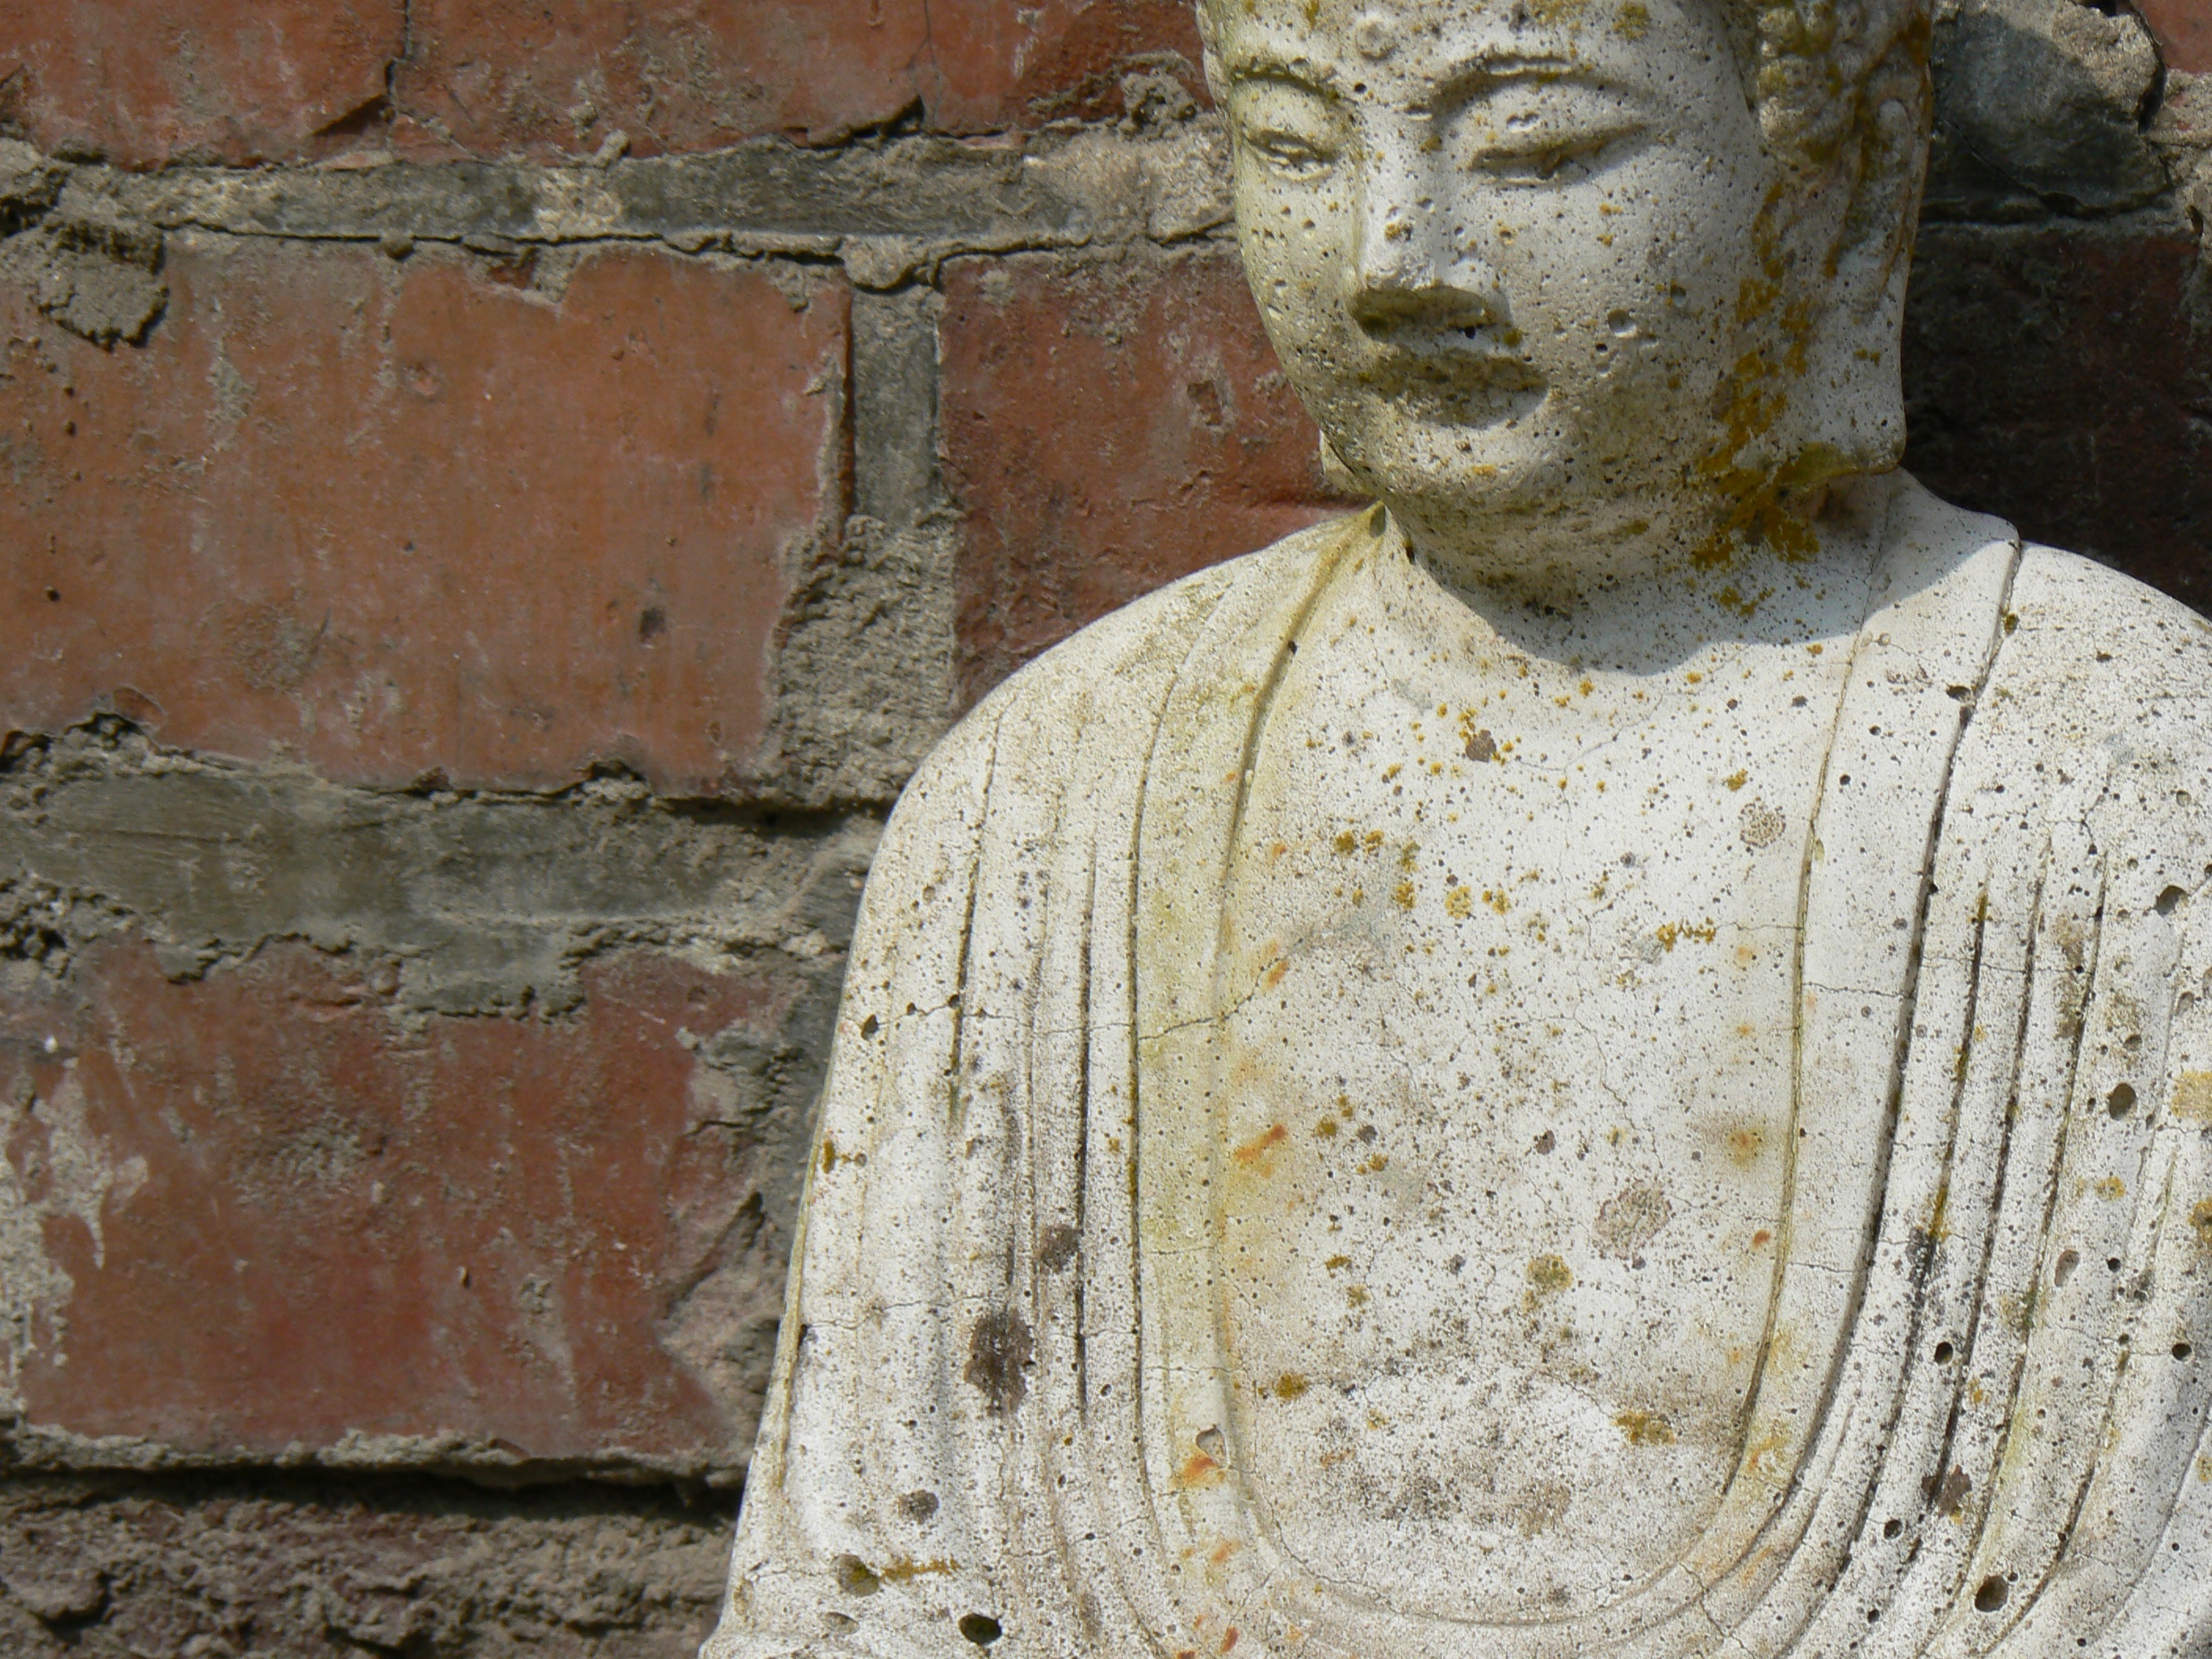
wall, monument, statue, sculpture, art, background, temple, buddha, history, carving, archaeological site, stone carving, ancient history, maya civilization